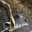
Label: mouse